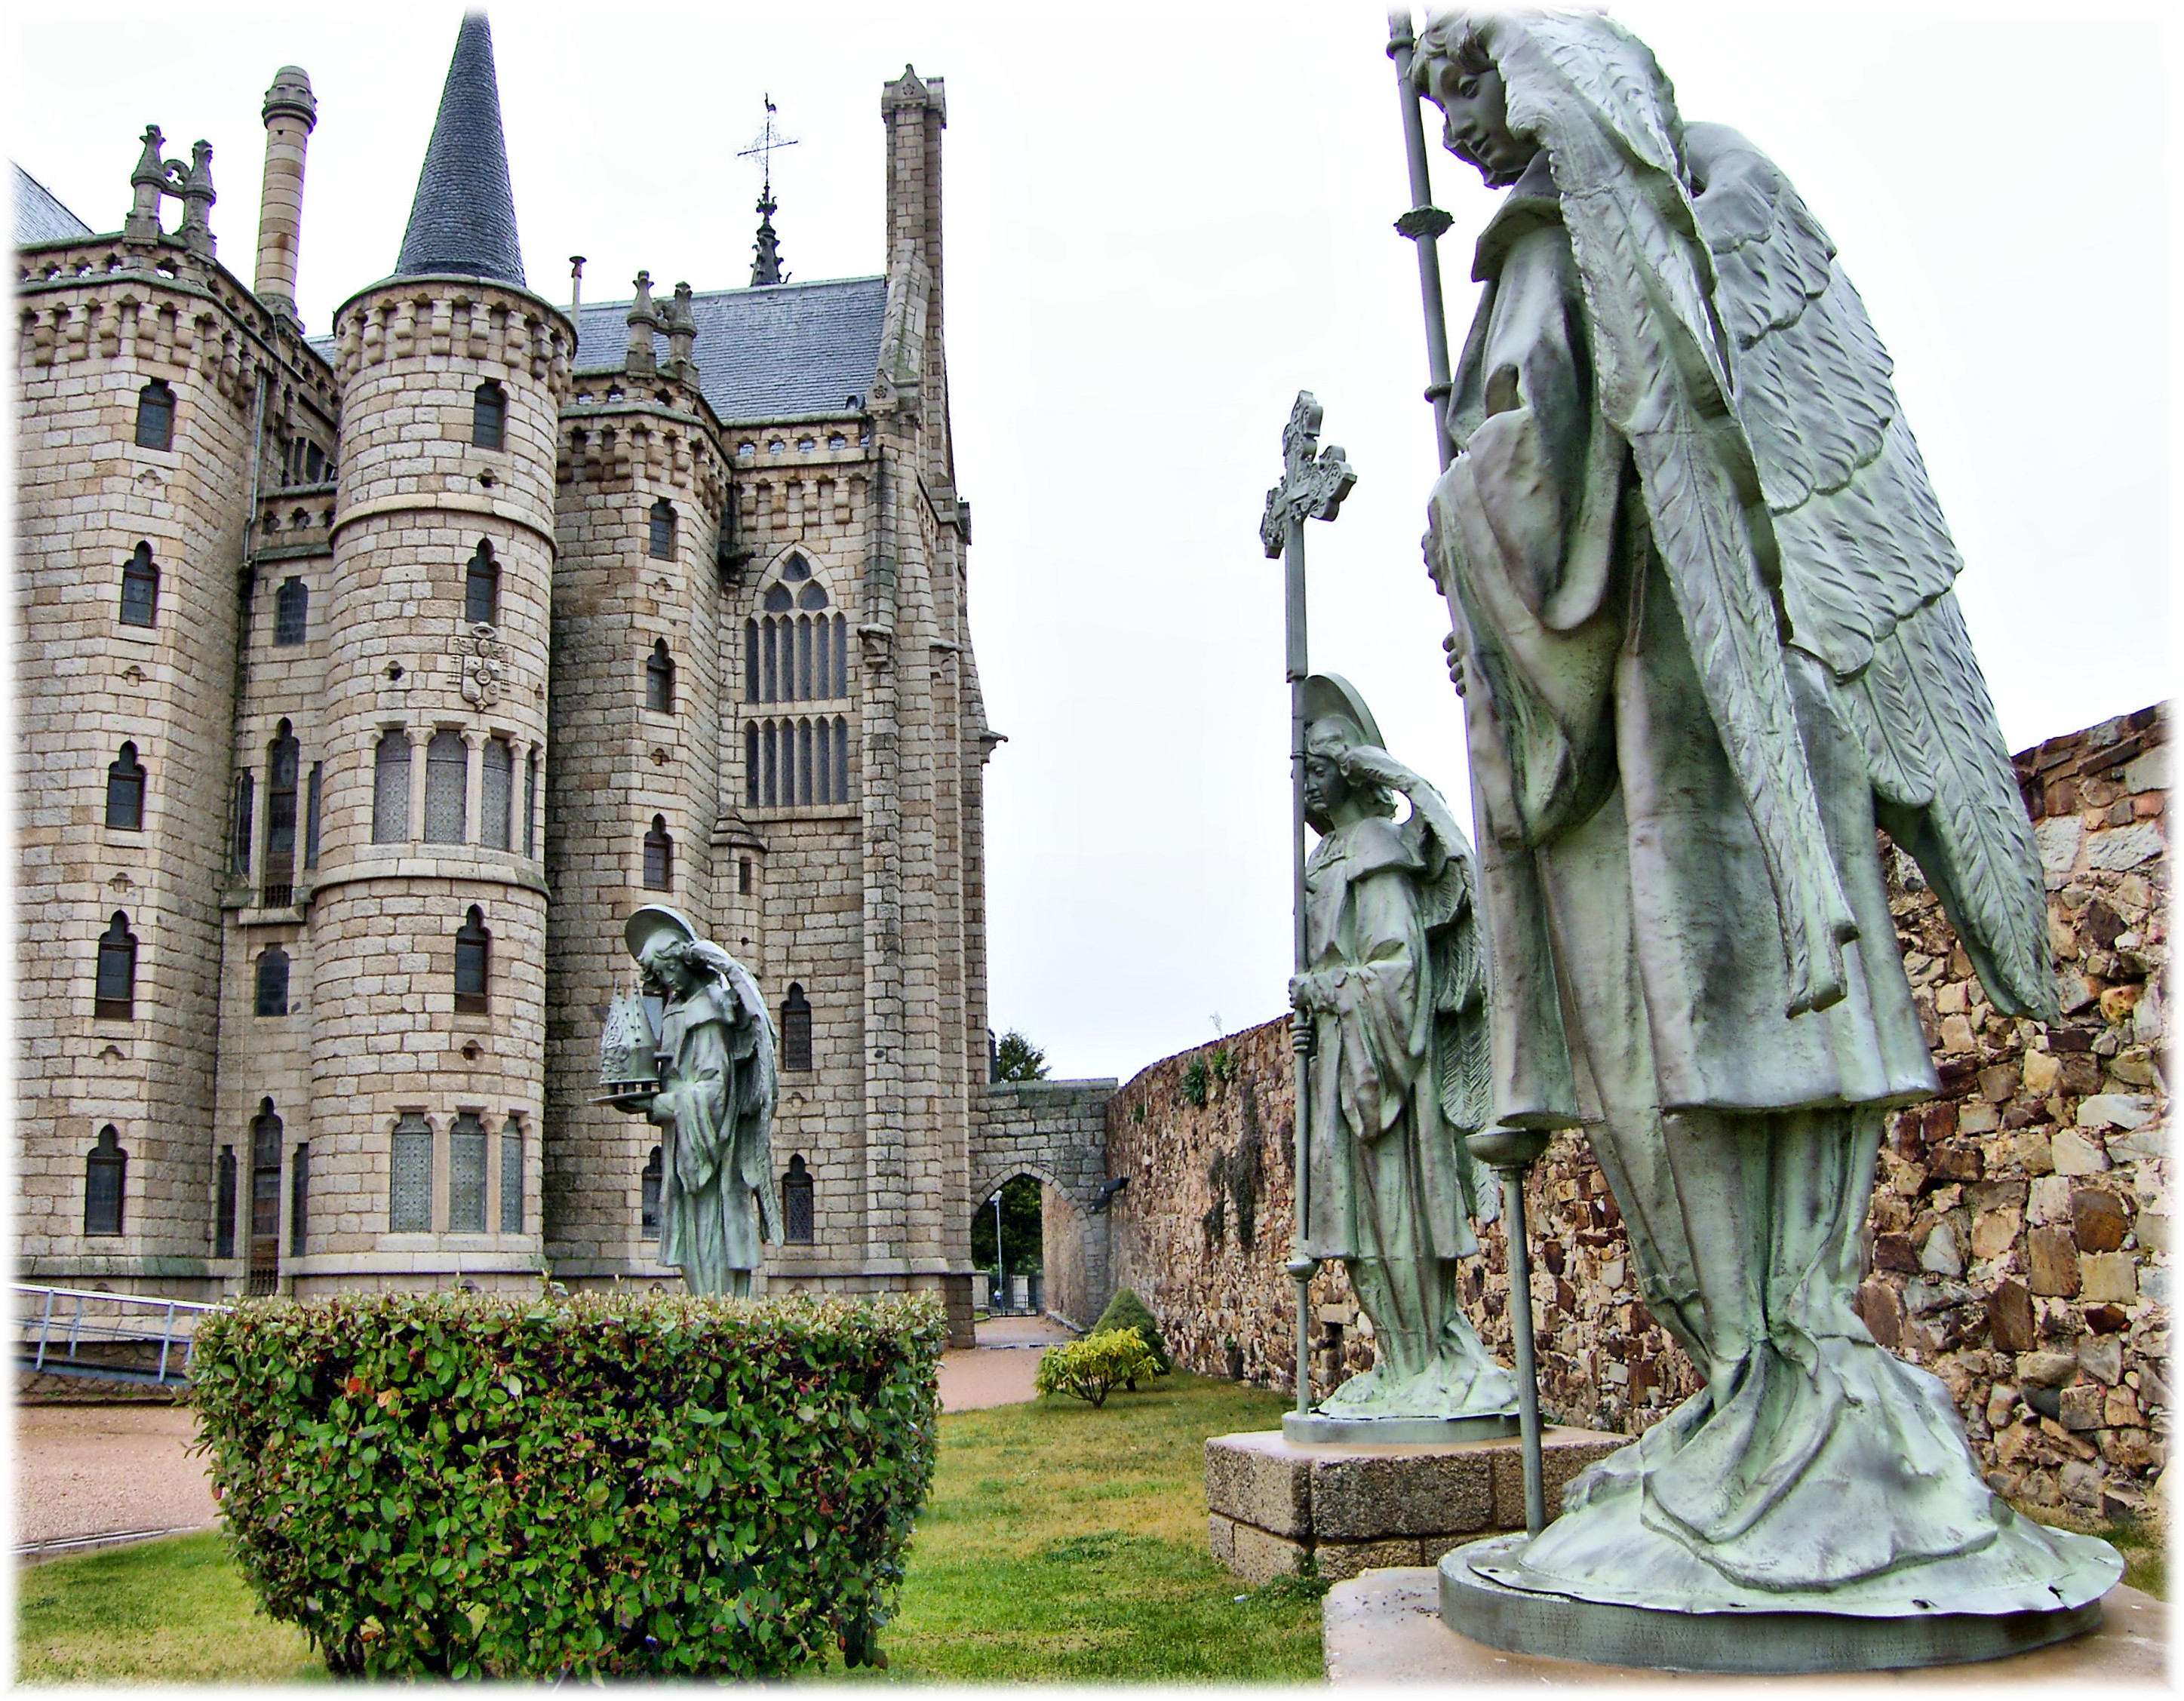
building, monument, statue, landmark, cathedral, place of worship, sculpture, gothic architecture, historic site